Beyond All Boundaries (2013 film)

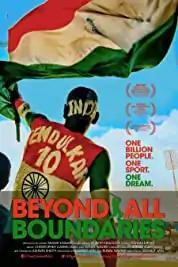

Beyond All Boundaries is a 2013 Indian Hindi-language cricket documentary film directed by Sushrut Jain which is based on the real-life story of three ordinary individuals for whom the sport is a route to fame and a purpose. The film also portrays their addiction to the game, the desperation for winning a World Cup after 28 years.